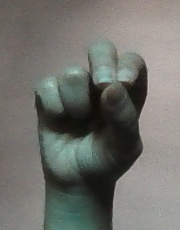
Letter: gaaf